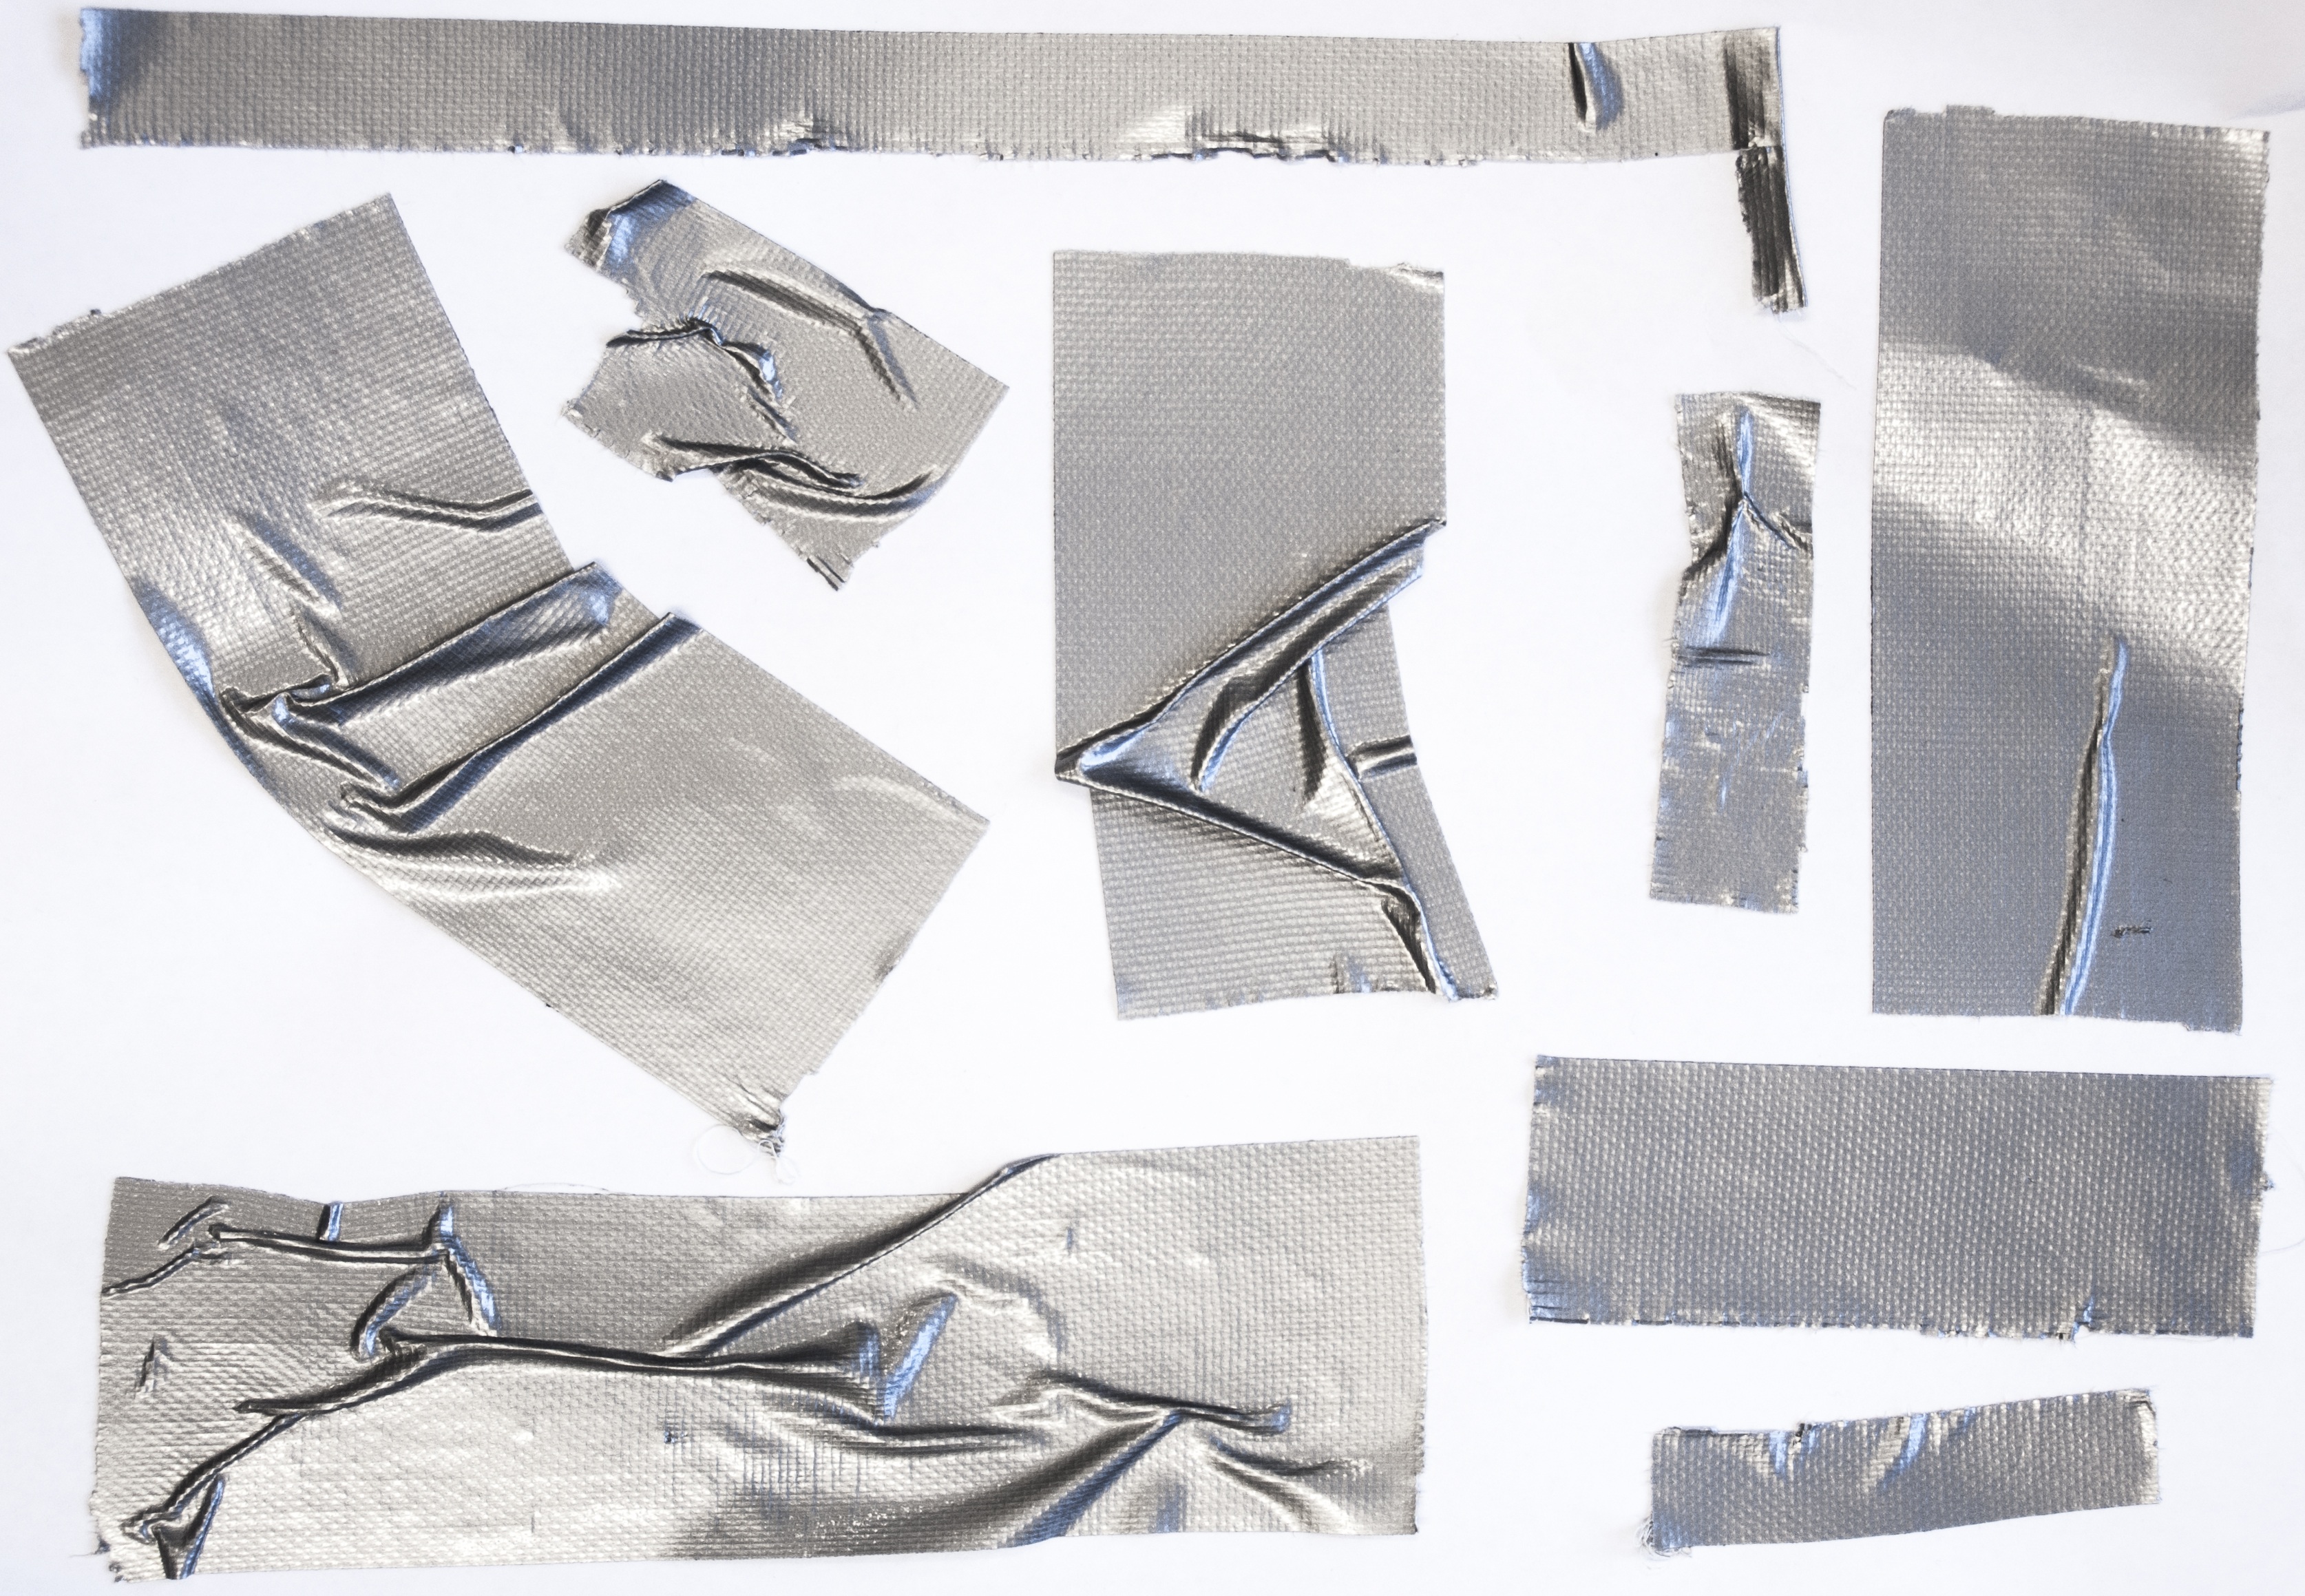
plastic, office, gray, paper, material, striped, product, transparent, torn, textile, silver, sticky, tape, fix, packing, gaffa, duct, sticky tape, transparent tape, jesus tape, duck tape, silver tape, gray tape